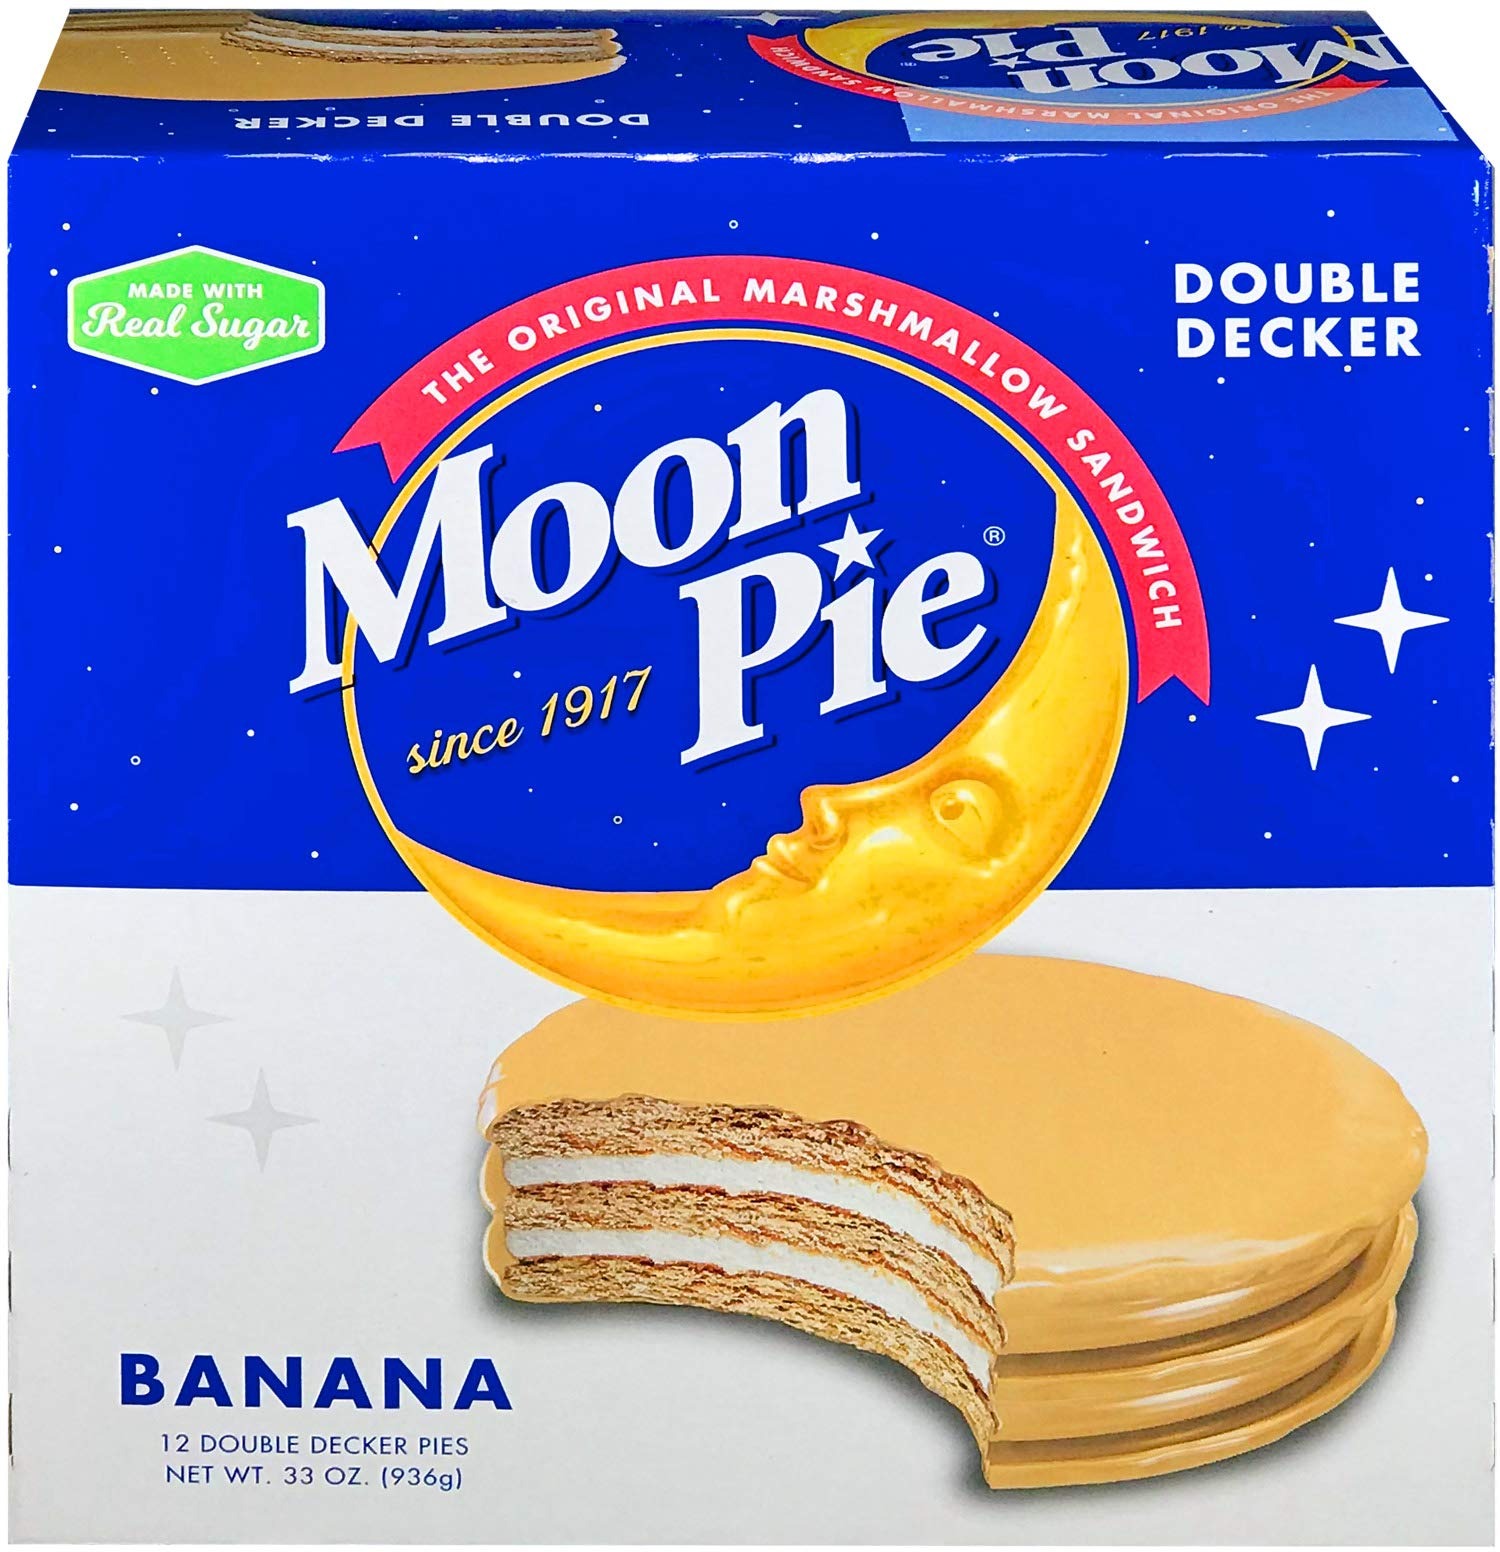
Item Name: MoonPie Double Decker, Banana, 2.75 oz, 12 Count Pack
Product Description: 1
Value: 33.0
Unit: Ounce

Price: 11.565